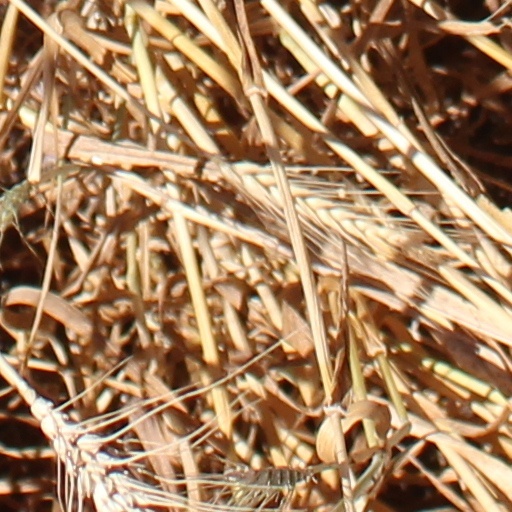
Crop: wheat